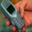
Label: telephone